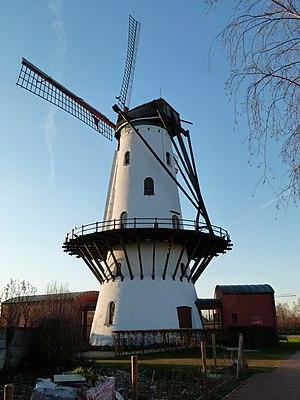
Cette page regroupe l'ensemble des monuments classés de la ville belge de Ruiselede.